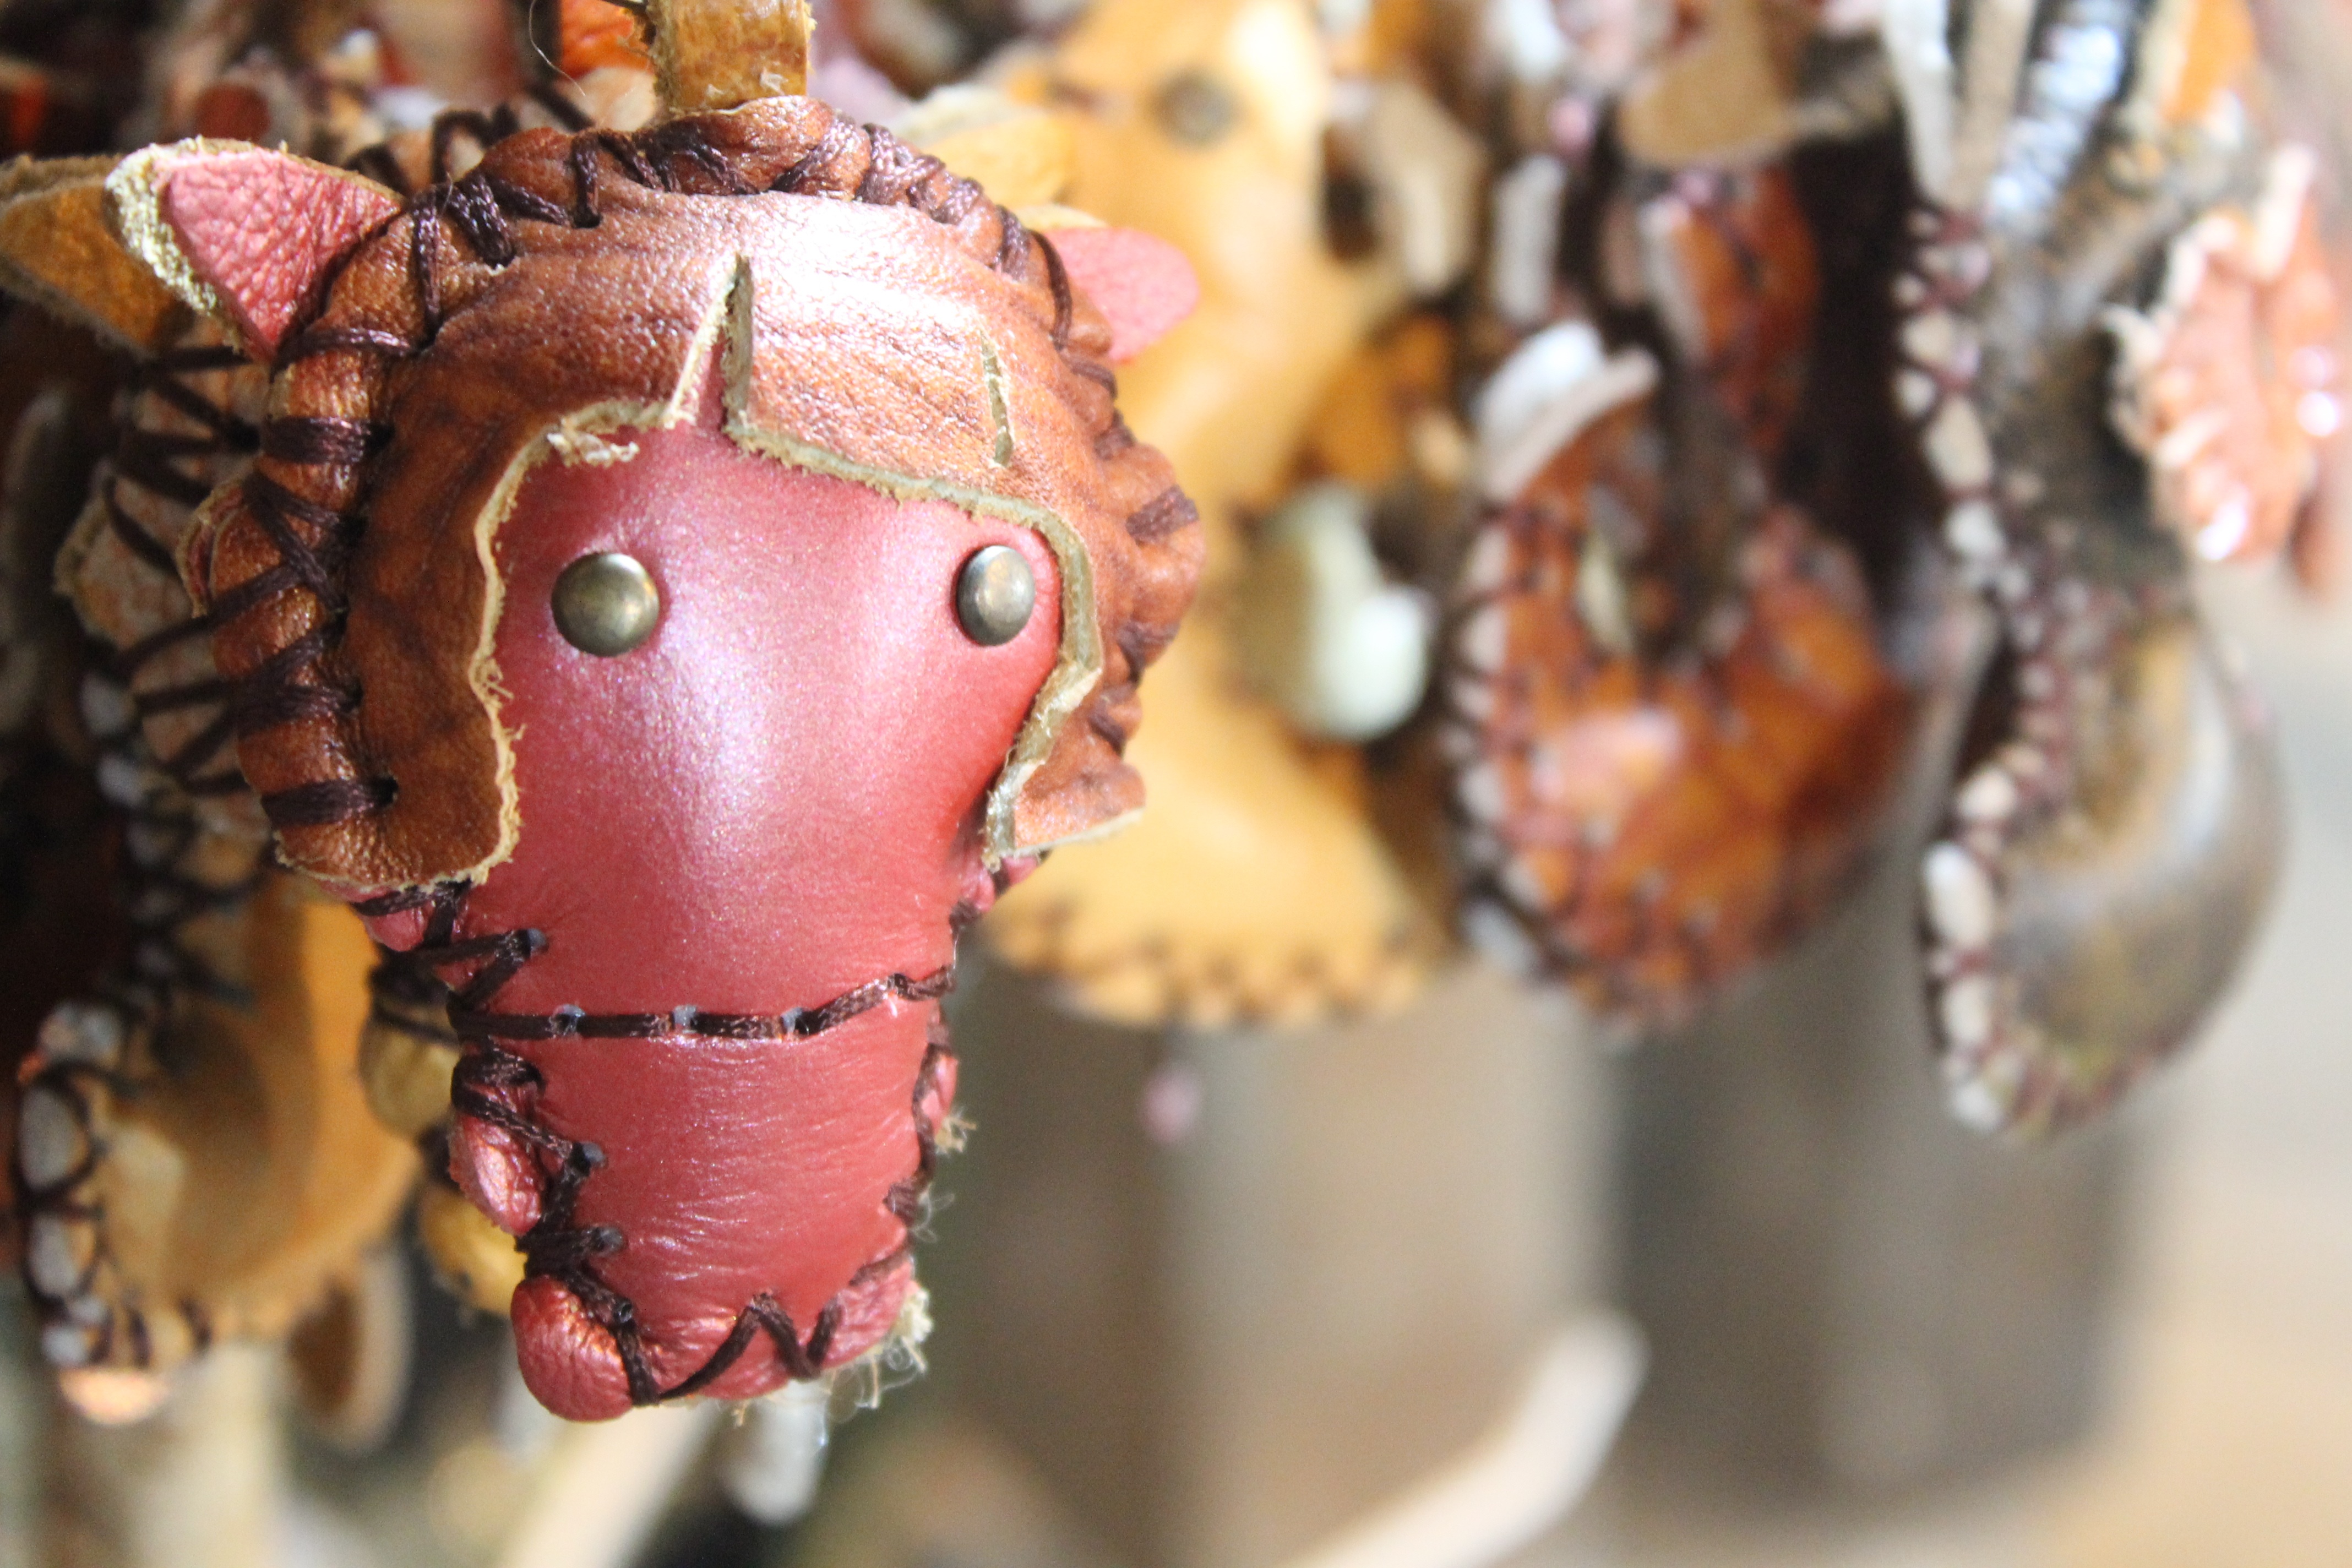
creative, flower, spring, horse, craft, toy, close up, face, art, sweetness, handicraft, macro photography